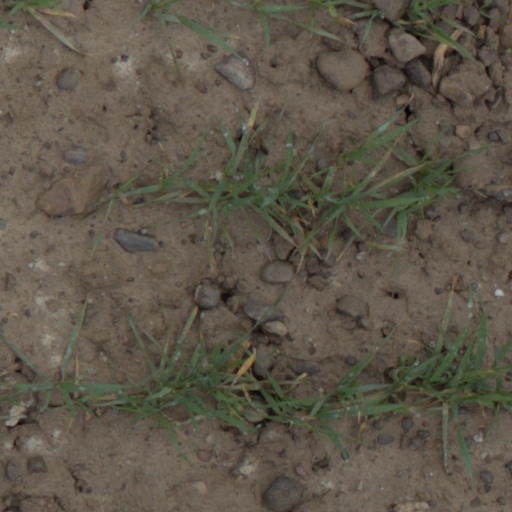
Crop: wheat